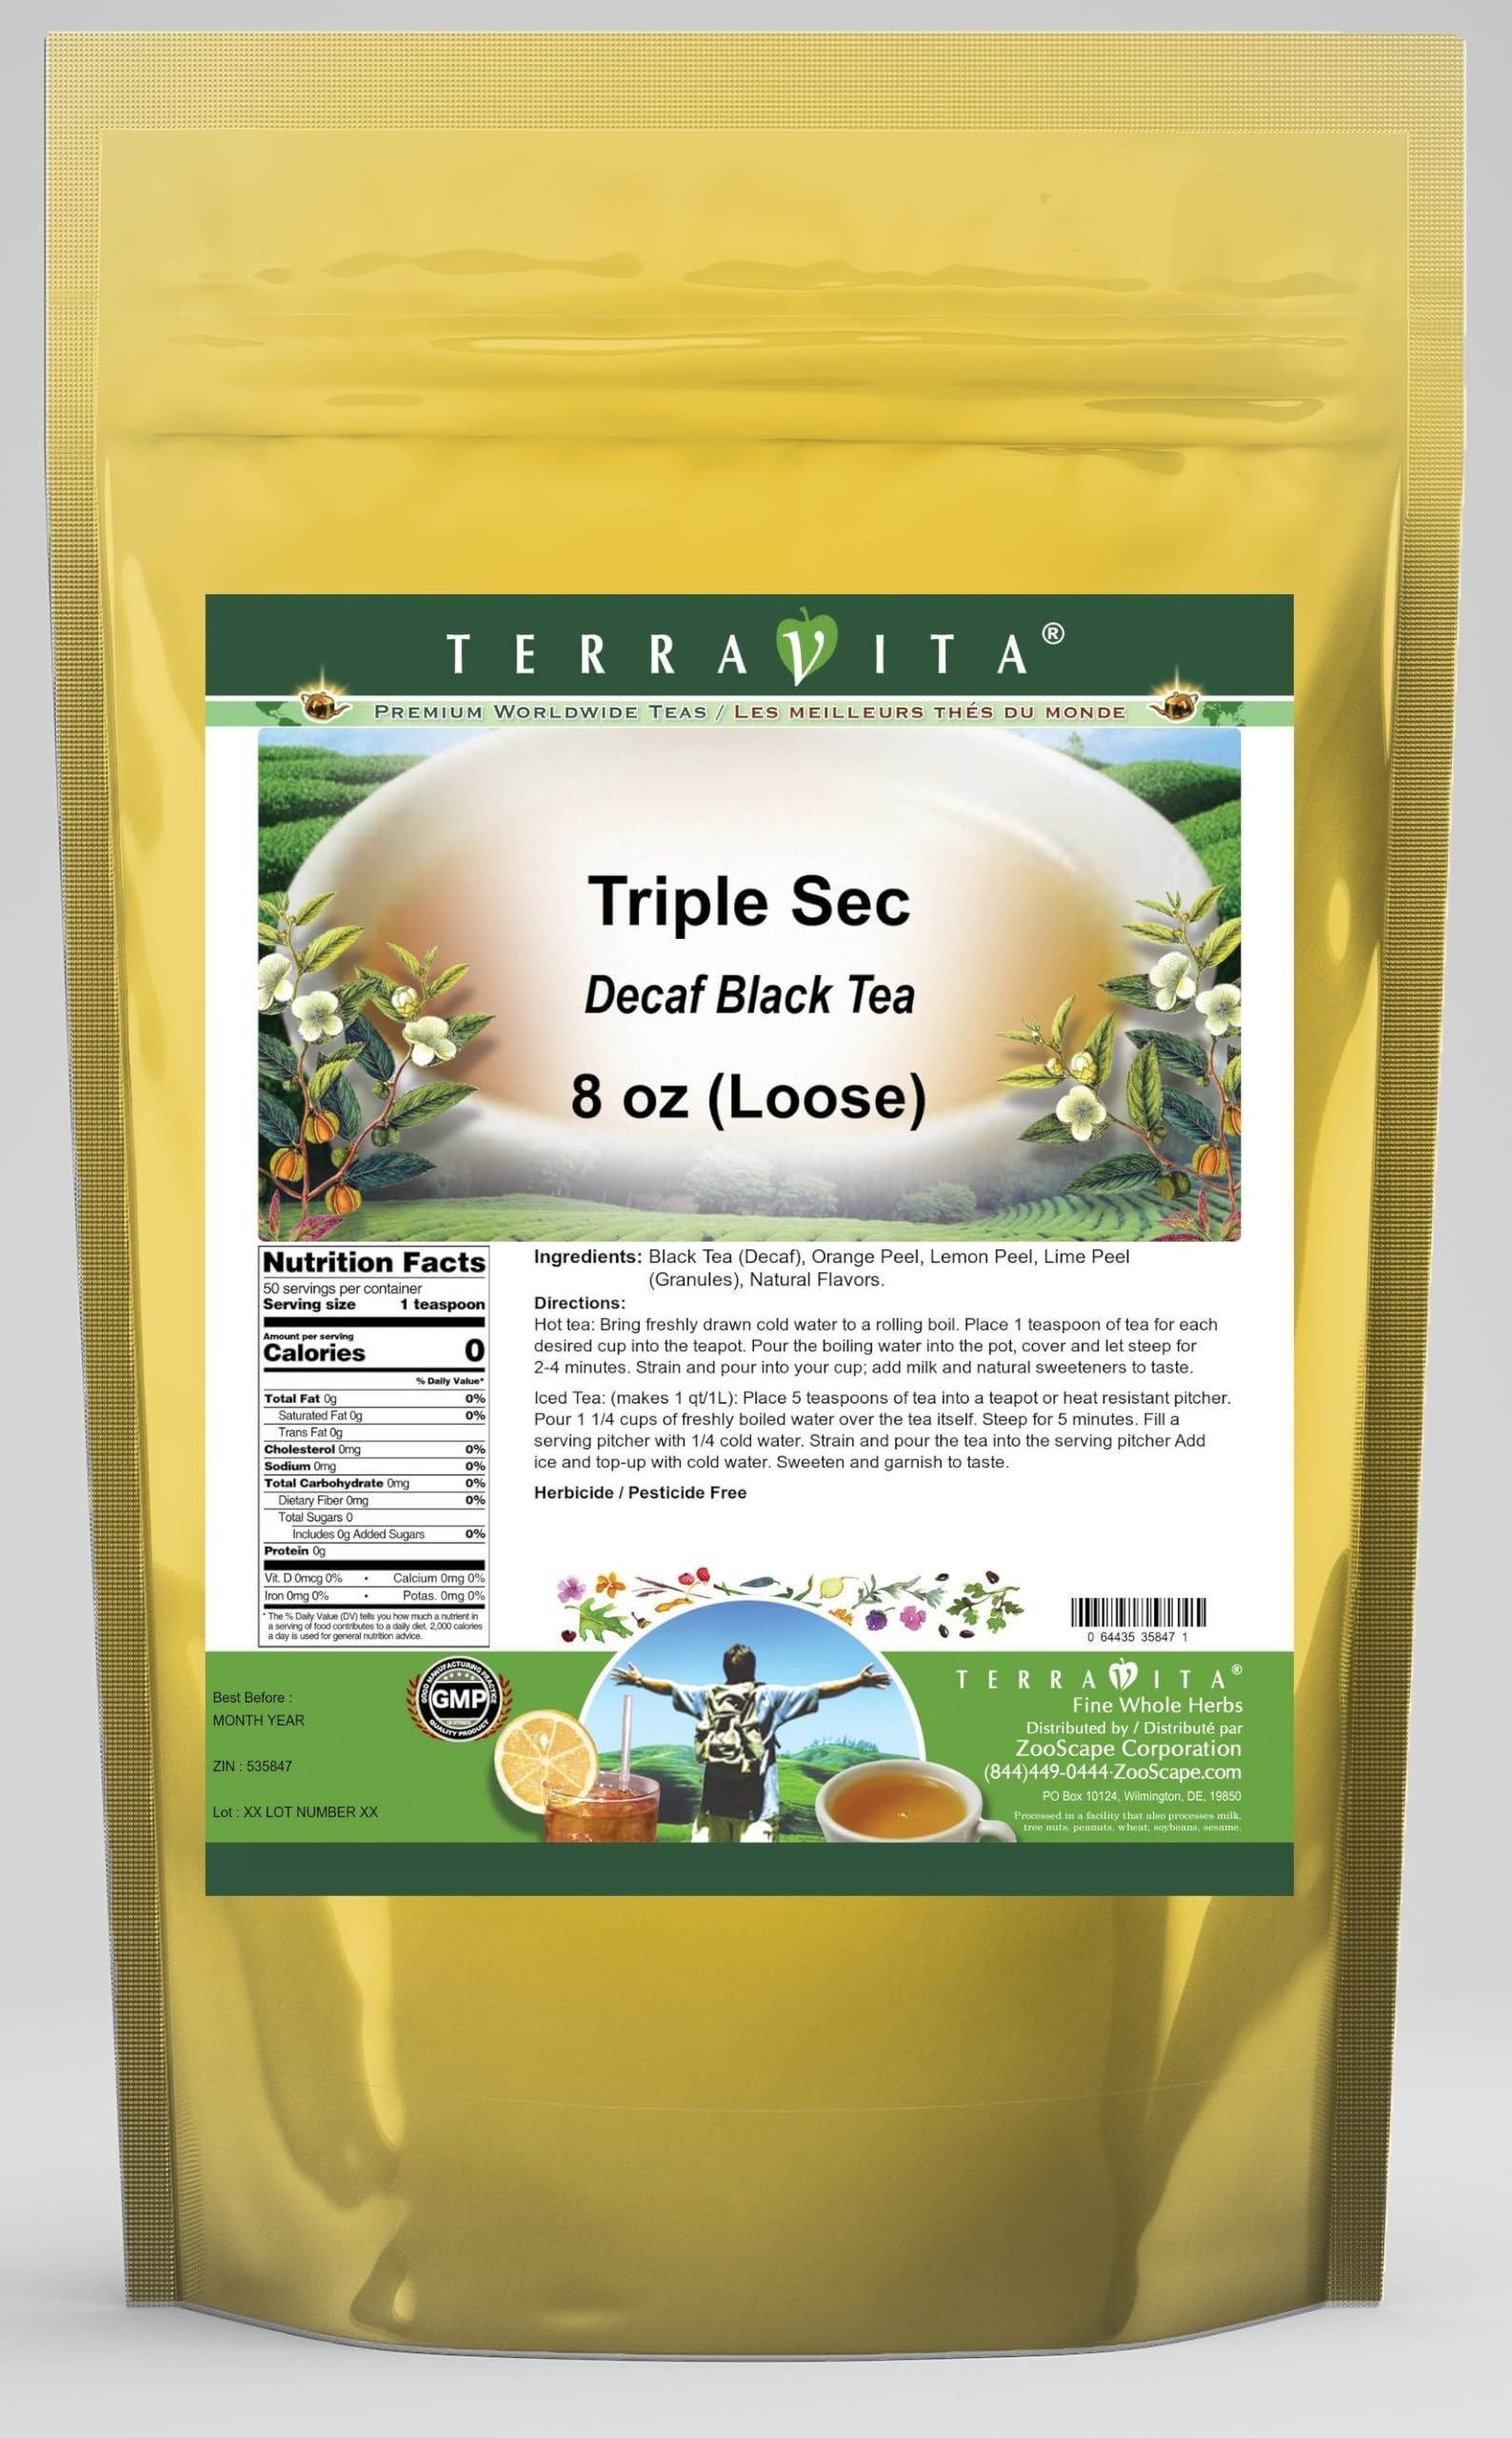
Item Name: Triple Sec Decaf Black Tea (Loose) (8 oz, ZIN: 535847) - 2 Pack
Bullet Point: Our Triple Sec Decaf Black Tea is a wonderful flavored decaffeinated Black tea with Orange Peel, Lemon Peel and Lime Peel. You will enjoy the simple and elegant Triple Sec taste! - Ingredients: Decaf Black tea, Orange Peel, Lemon Peel, Lime Peel and Natural Triple Sec Flavor.
Product Description: Our Triple Sec Decaf Black Tea is a wonderful flavored decaffeinated Black tea with Orange Peel, Lemon Peel and Lime Peel. You will enjoy the simple and elegant Triple Sec taste! - Ingredients: Decaf Black tea, Orange Peel, Lemon Peel, Lime Peel and Natural Triple Sec Flavor. - Hot tea brewing method: Bring freshly drawn cold water to a rolling boil. Place 1 teaspoon of tea for each desired cup into the teapot. Pour the boiling water into the pot, cover and let steep for 2-4 minutes. Strain and pour into your cup; add milk and natural sweeteners to taste. - Iced tea brewing method: (to make 1 liter/quart): Place 5 teaspoons of tea into a teapot or heat resistant pitcher. Pour 1 1/4 cups of freshly boiled water over the tea itself. Steep for 5 minutes. Fill a serving pitcher with 1/4 cold water. Strain and pour the tea into the serving pitcher Add ice and top-up with cold water. Sweeten and garnish to taste. - TerraVita is an exclusive line of premium-quality, natural source products that use only the finest, purest and most potent ingredients found around the world. TerraVita is hallmarked by the highest possible standards of purity, potency, stability and freshness. All of our products are prepared with the highest elements of quality control, from raw materials through the entire manufacturing process, up to and including the moment that the bottles or bags are sealed for freshness and shipped out to you. Our highest possible standards are certified by independent laboratories and backed by our personal guarantee. - TerraVita exists to meet and ensure your family's health and wellness without the harmful effects of chemicals and health products. We strive to make all of our products affordable and reliable and are constantly searching the market to maintain our afford
Value: 16.0
Unit: Ounce

Price: 88.39